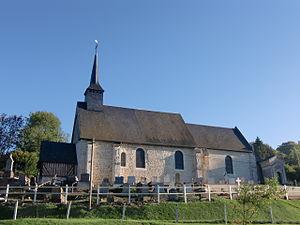
église de Saint-Sylvestre-de-Cormeilles (Eure, Normandie, France)
Saint-Sylvestre-de-Cormeilles est une commune française située dans le département de l'Eure, en région Normandie.